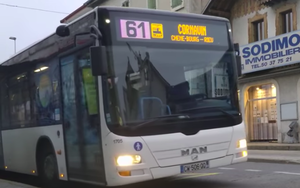
-
Les Transports annemassiens collectifs sont un réseau de transport en commun qui dessert Annemasse - Les Voirons Agglomération, une communauté d'agglomération française d'environ 86 500 habitants répartis sur 12 communes, frontalière avec le canton suisse de Genève.